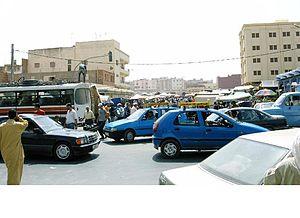
Arouit العربية: العروي
La route nationale 15 reliant Beni Ensar à Midelt. Cette route et 350 km de long et traverse les villes de Outat El Haj et Missour. Elle croise à Guercif la route nationale 6.